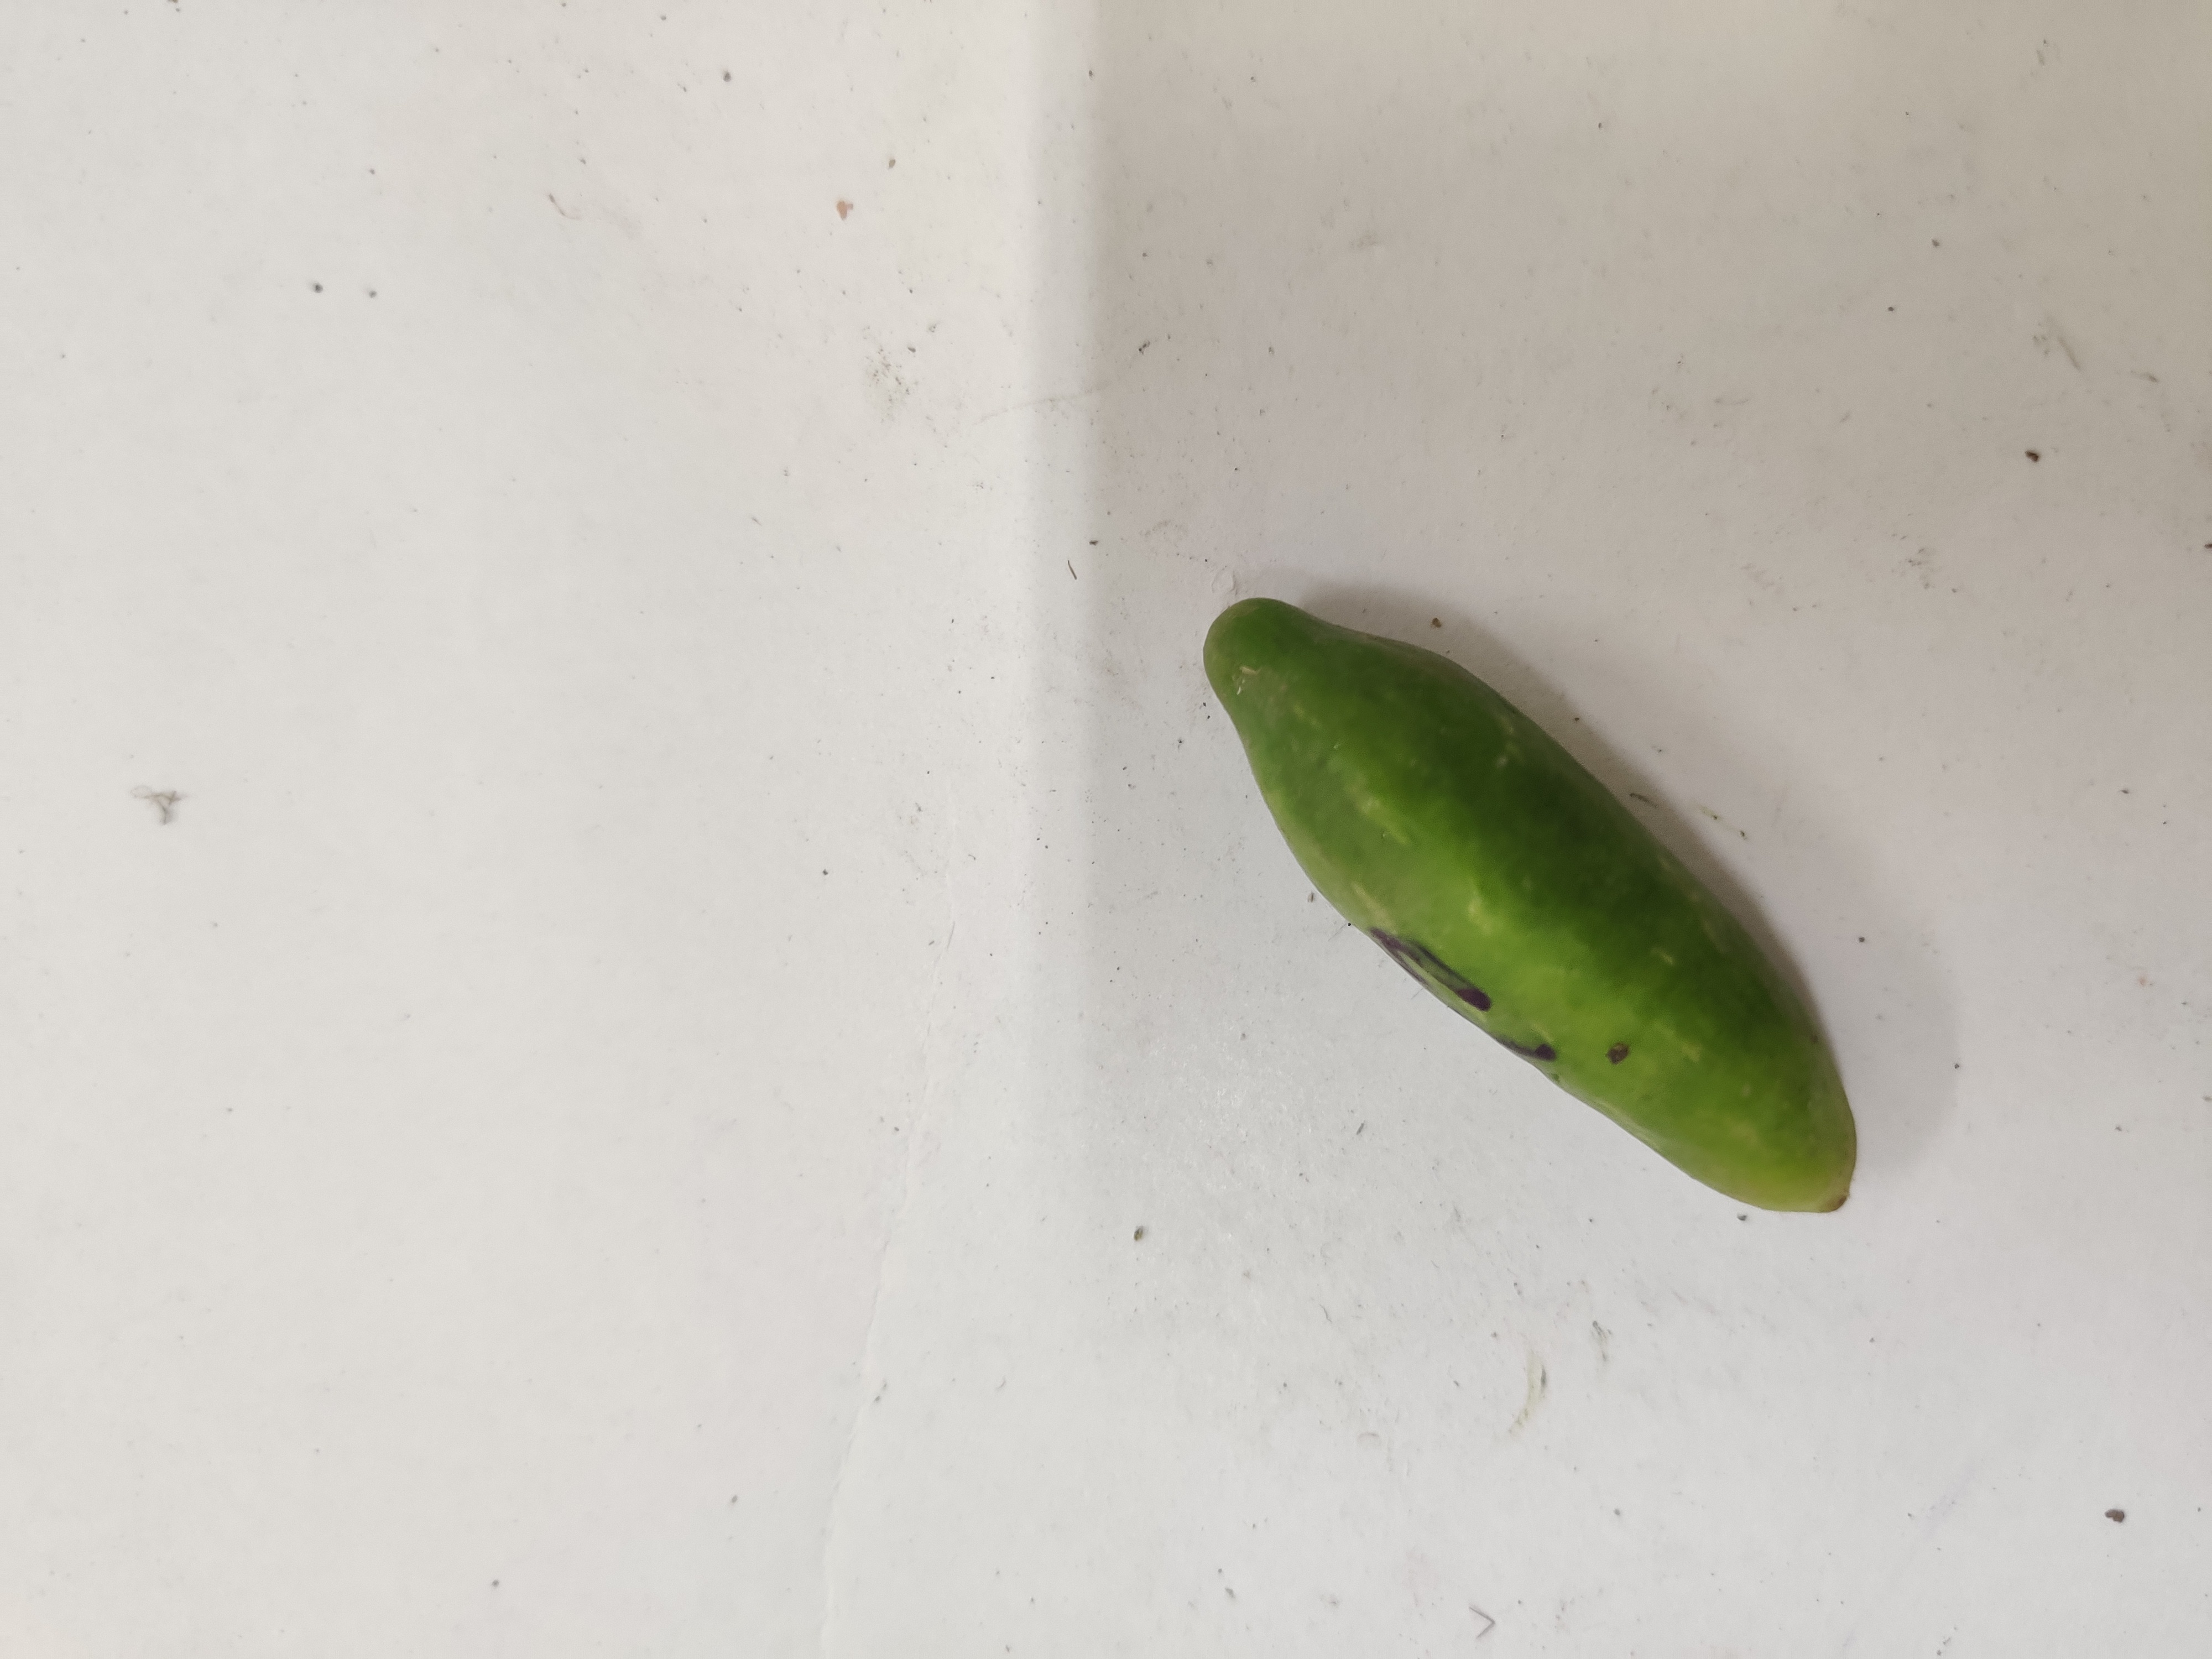
Crop: Ivy Gourd
Condition: Damaged